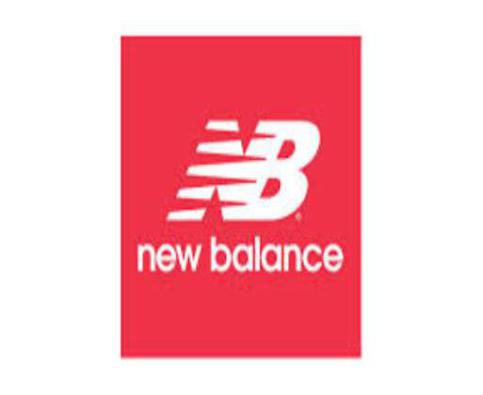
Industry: Clothes